National Reconnaissance Operations Center

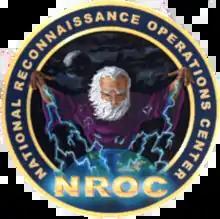
NROC logo

NROC serves as a back-up to the Joint Space Operations Center (JSpOC), located at Vandenberg AFB, California. New York's 222d Command and Control Squadron (222 CACS) provides personnel augmentation to NROC.